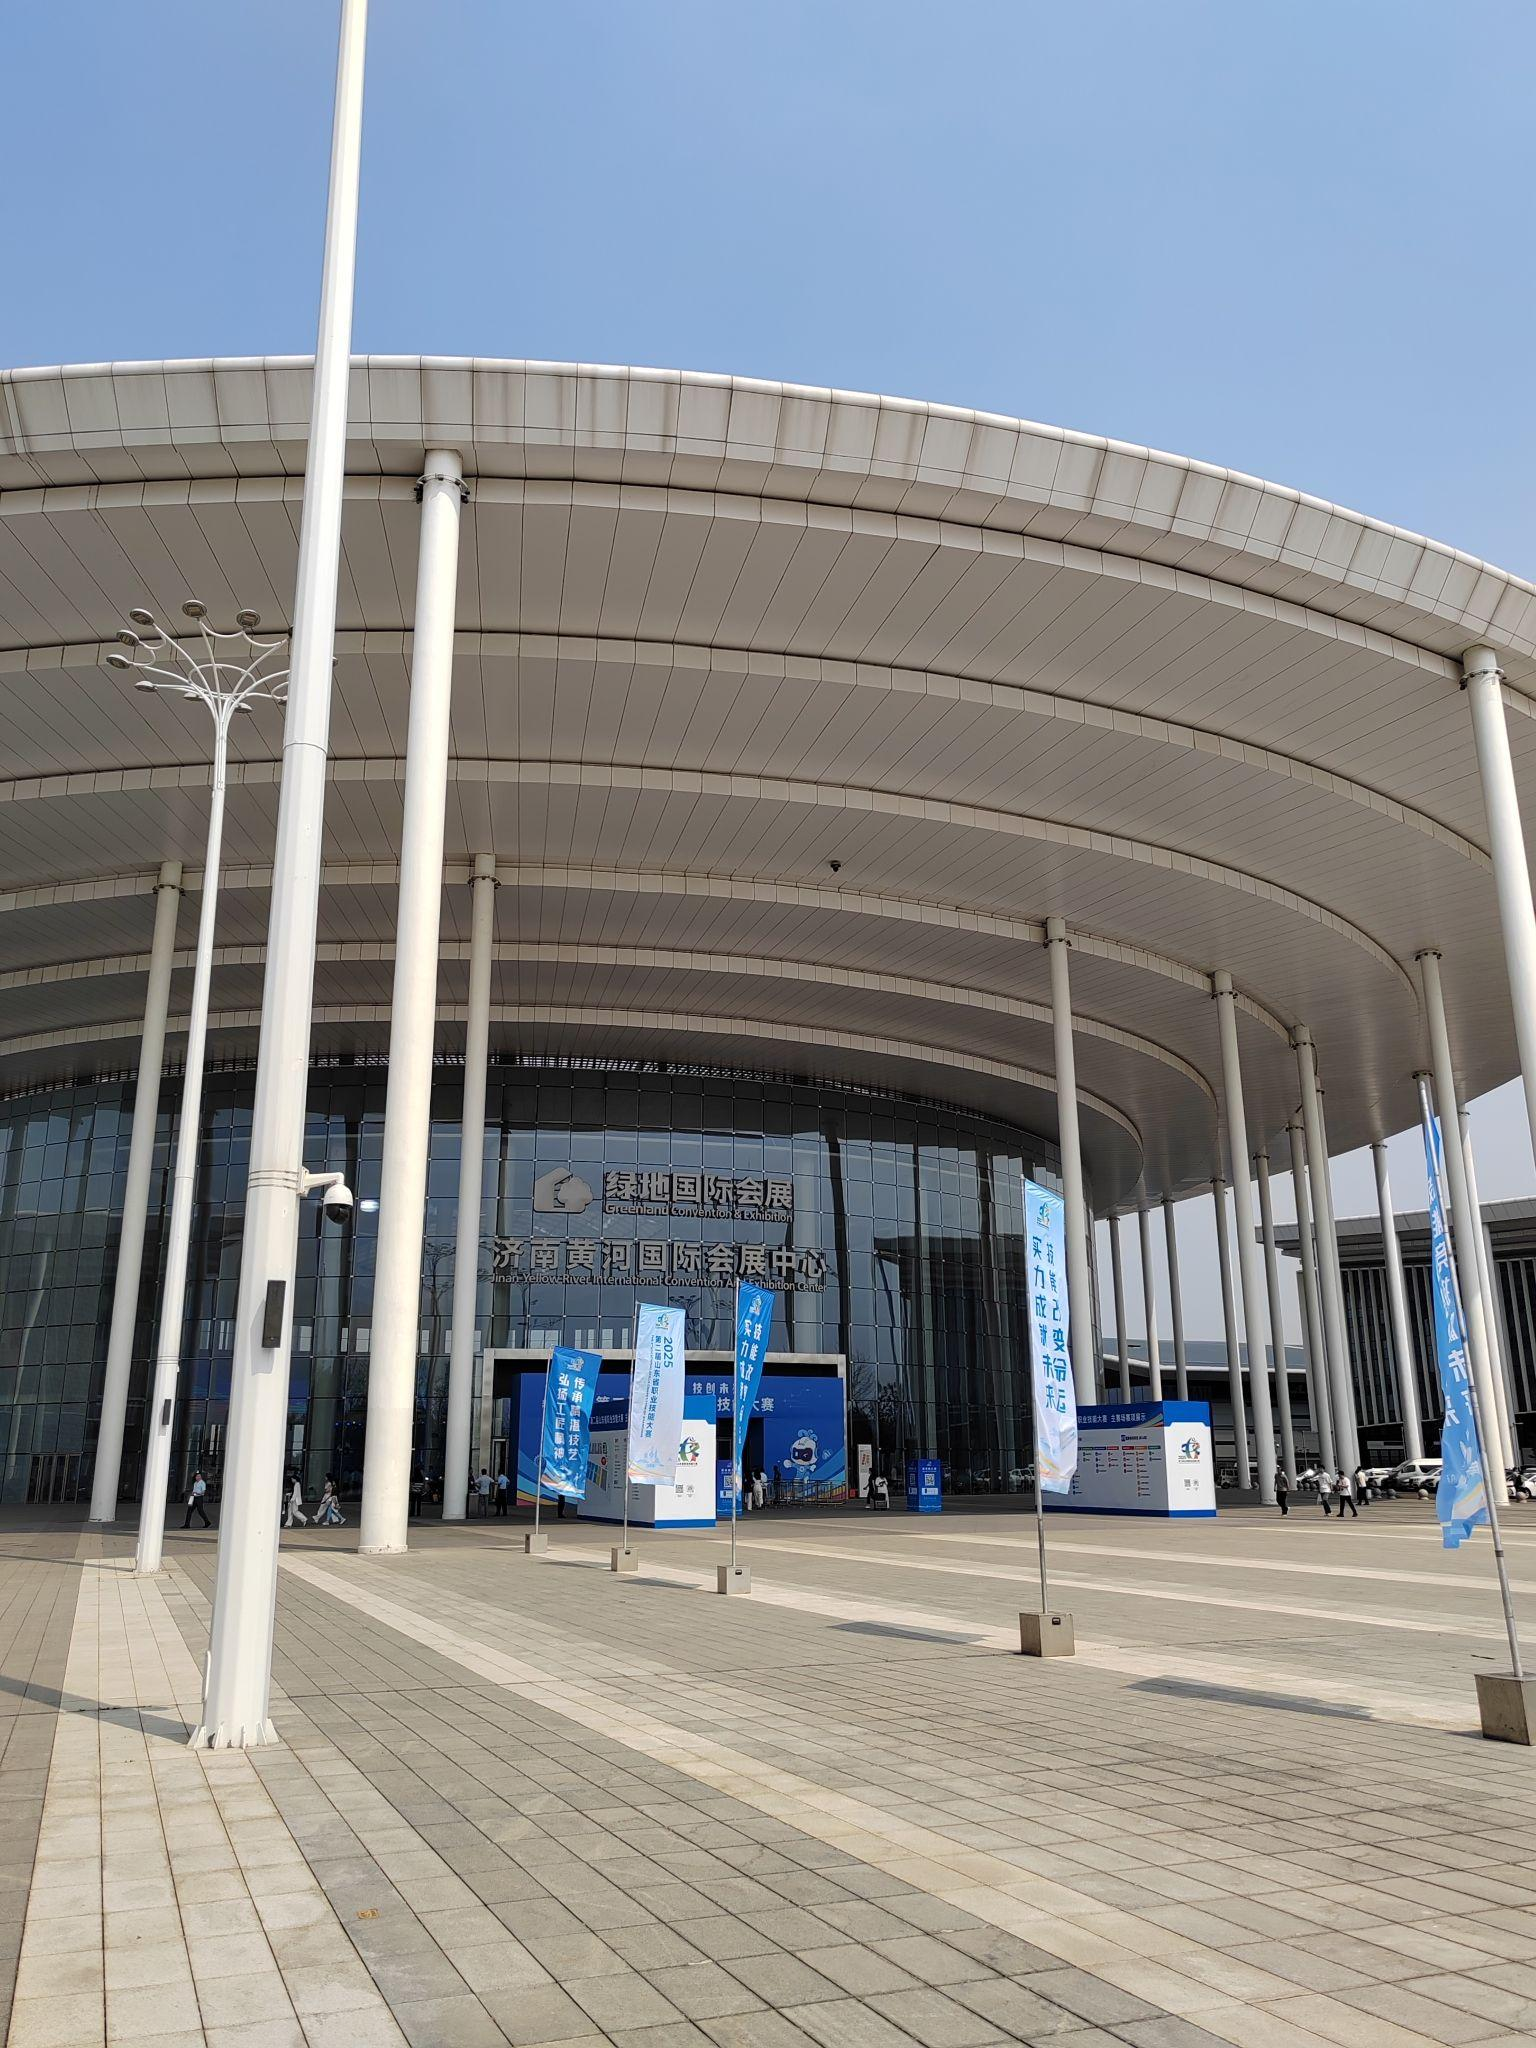
地标名称：济南黄河国际会展中心
所在城市：济南市·济阳区